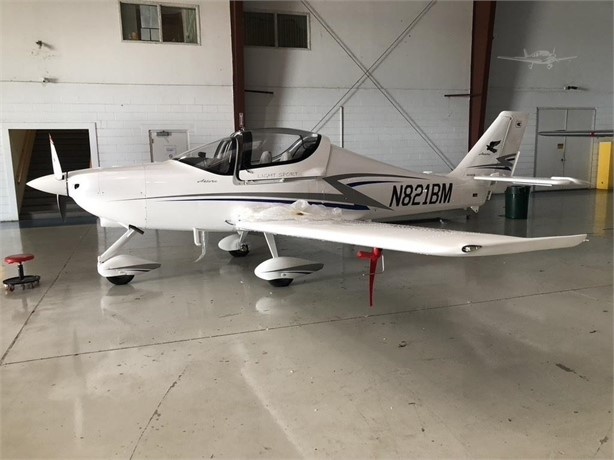
超エコ小型飛行機　2022年製　TECNAM ASTORE
TECNAM ASTORE 本体価格 【 USD249,500 】 （日本円約4,000万円） 2022年製ですが、新品、未使用の機体です。 2人乗りですが、エンジンも超軽量で、燃費も大変良く、アメリカでは大変な人気飛行機です。 ※申込みとなりますので0円でクレジット決済させていただきます。 明細にも記載されますので予めご了承ください。 【商品のご注文について】 お支払い方法 ご購入の際、お支払いは現金のみとなります。機体を担保にローンを組むことはできません。 受け渡し方法 不動産会社（スマイルズ合同会社）との契約締結後の登記となります。 現地のご見学 お申込み後、機体販売を手掛ける不動産会社（スマイルズ合同会社）からご連絡がございますので直接お問合せください。 【ご注意事項】 商品について 申込順に順次ご案内。購入者が確定次第、申込は締め切りとなります。 不動産会社（スマイルズ合同会社）から直接ご連絡がございますので機体の詳細含めて直接ご確認をお願いいたします。 機体の料金以外にも登記費用等のお手続きに別途費用が必要となります。 商品詳細へのお問い合わせにつきましては、不動産会社・スマイルズ合同会社より直接ご返答させていただく場合があります。 機体販売は不動産会社・スマイルズ合同会社との直接取引となります。 商品画像について 照明の関係により、実際の商品と色味が異なって見える場合があります。またパソコン・スマートフォンなどの環境により、若干製品と画像のカラーが異なる場合もございます。予めご了承ください。 商品画像はサンプルのため、色味やサイズ等の仕様に変更がある場合がございますので、予めご了承ください。 お問い合わせ 商品詳細に関するお問い合わせ先 お問い合わせフォーム 翌日営業日以降となりますのでご了承ください。
Brand: 幻冬舎
Category: Vehicles & Parts > Vehicles > Aircraft > Heavier-Than-Air Aircraft > Light Aircraft